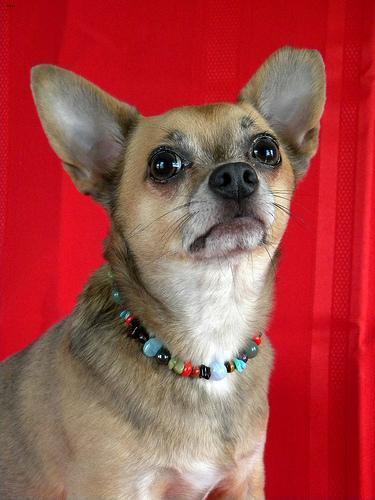
chihuahua